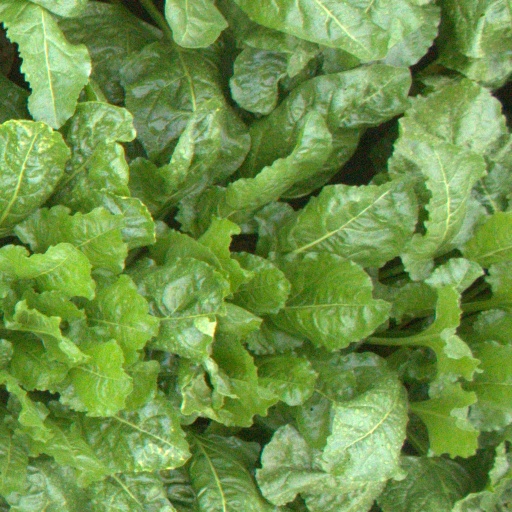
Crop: sugar beet